Mediterranean cuisine

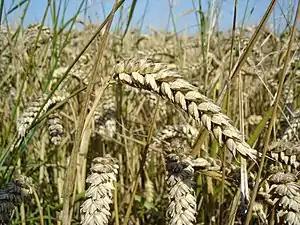
Wheat ("Triticum")

The olive appears to come from the region of Persia and Mesopotamia, at least 6,000 years ago. It spread from there to nearby areas, and has been cultivated since the early Bronze Age (up to 3,150 BC) in southern Turkey, the Levant, and Crete. The ten countries with the largest harvests (in 2011) are all near the Mediterranean (Portugal being the tenth largest): together, they produce 95% of the world's olives.